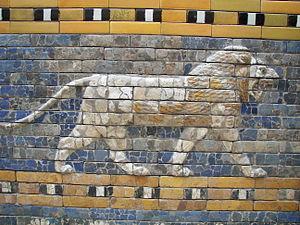
Le Proche-Orient ancien offre un intérêt particulier pour l'étude du monde animal et de ses interactions avec l'espèce humaine, dans la mesure où c'est dans cet espace qu'apparaissent, à partir du IXᵉ millénaire av. J.‑C., les premiers cas de domestication d'animaux, et les premiers textes relatifs aux rapports entre hommes et animaux, qui portent un éclairage plus profond sur des relations déjà documentées pour les périodes postérieures par des restes archéozoologiques, artefacts et représentations figurées. Ce sont ces diverses sources qui permettent d'étudier ce sujet, profondément renouvelé depuis plusieurs années par diverses recherches sur les relations hommes/animaux.